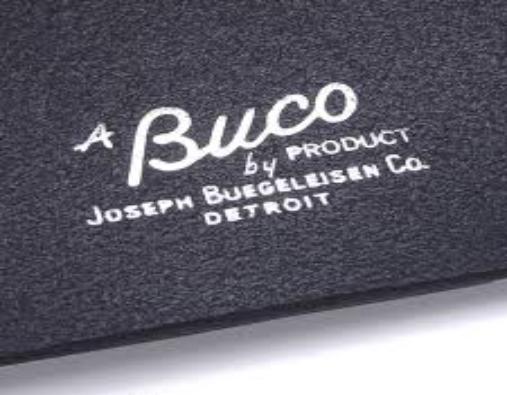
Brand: BUCO
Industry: Clothes